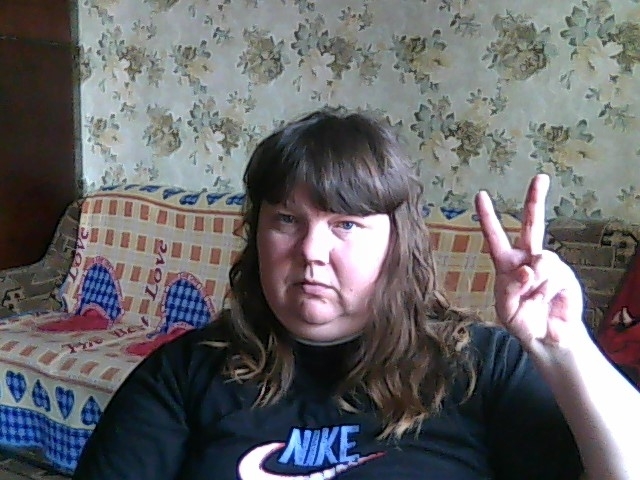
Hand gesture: peace